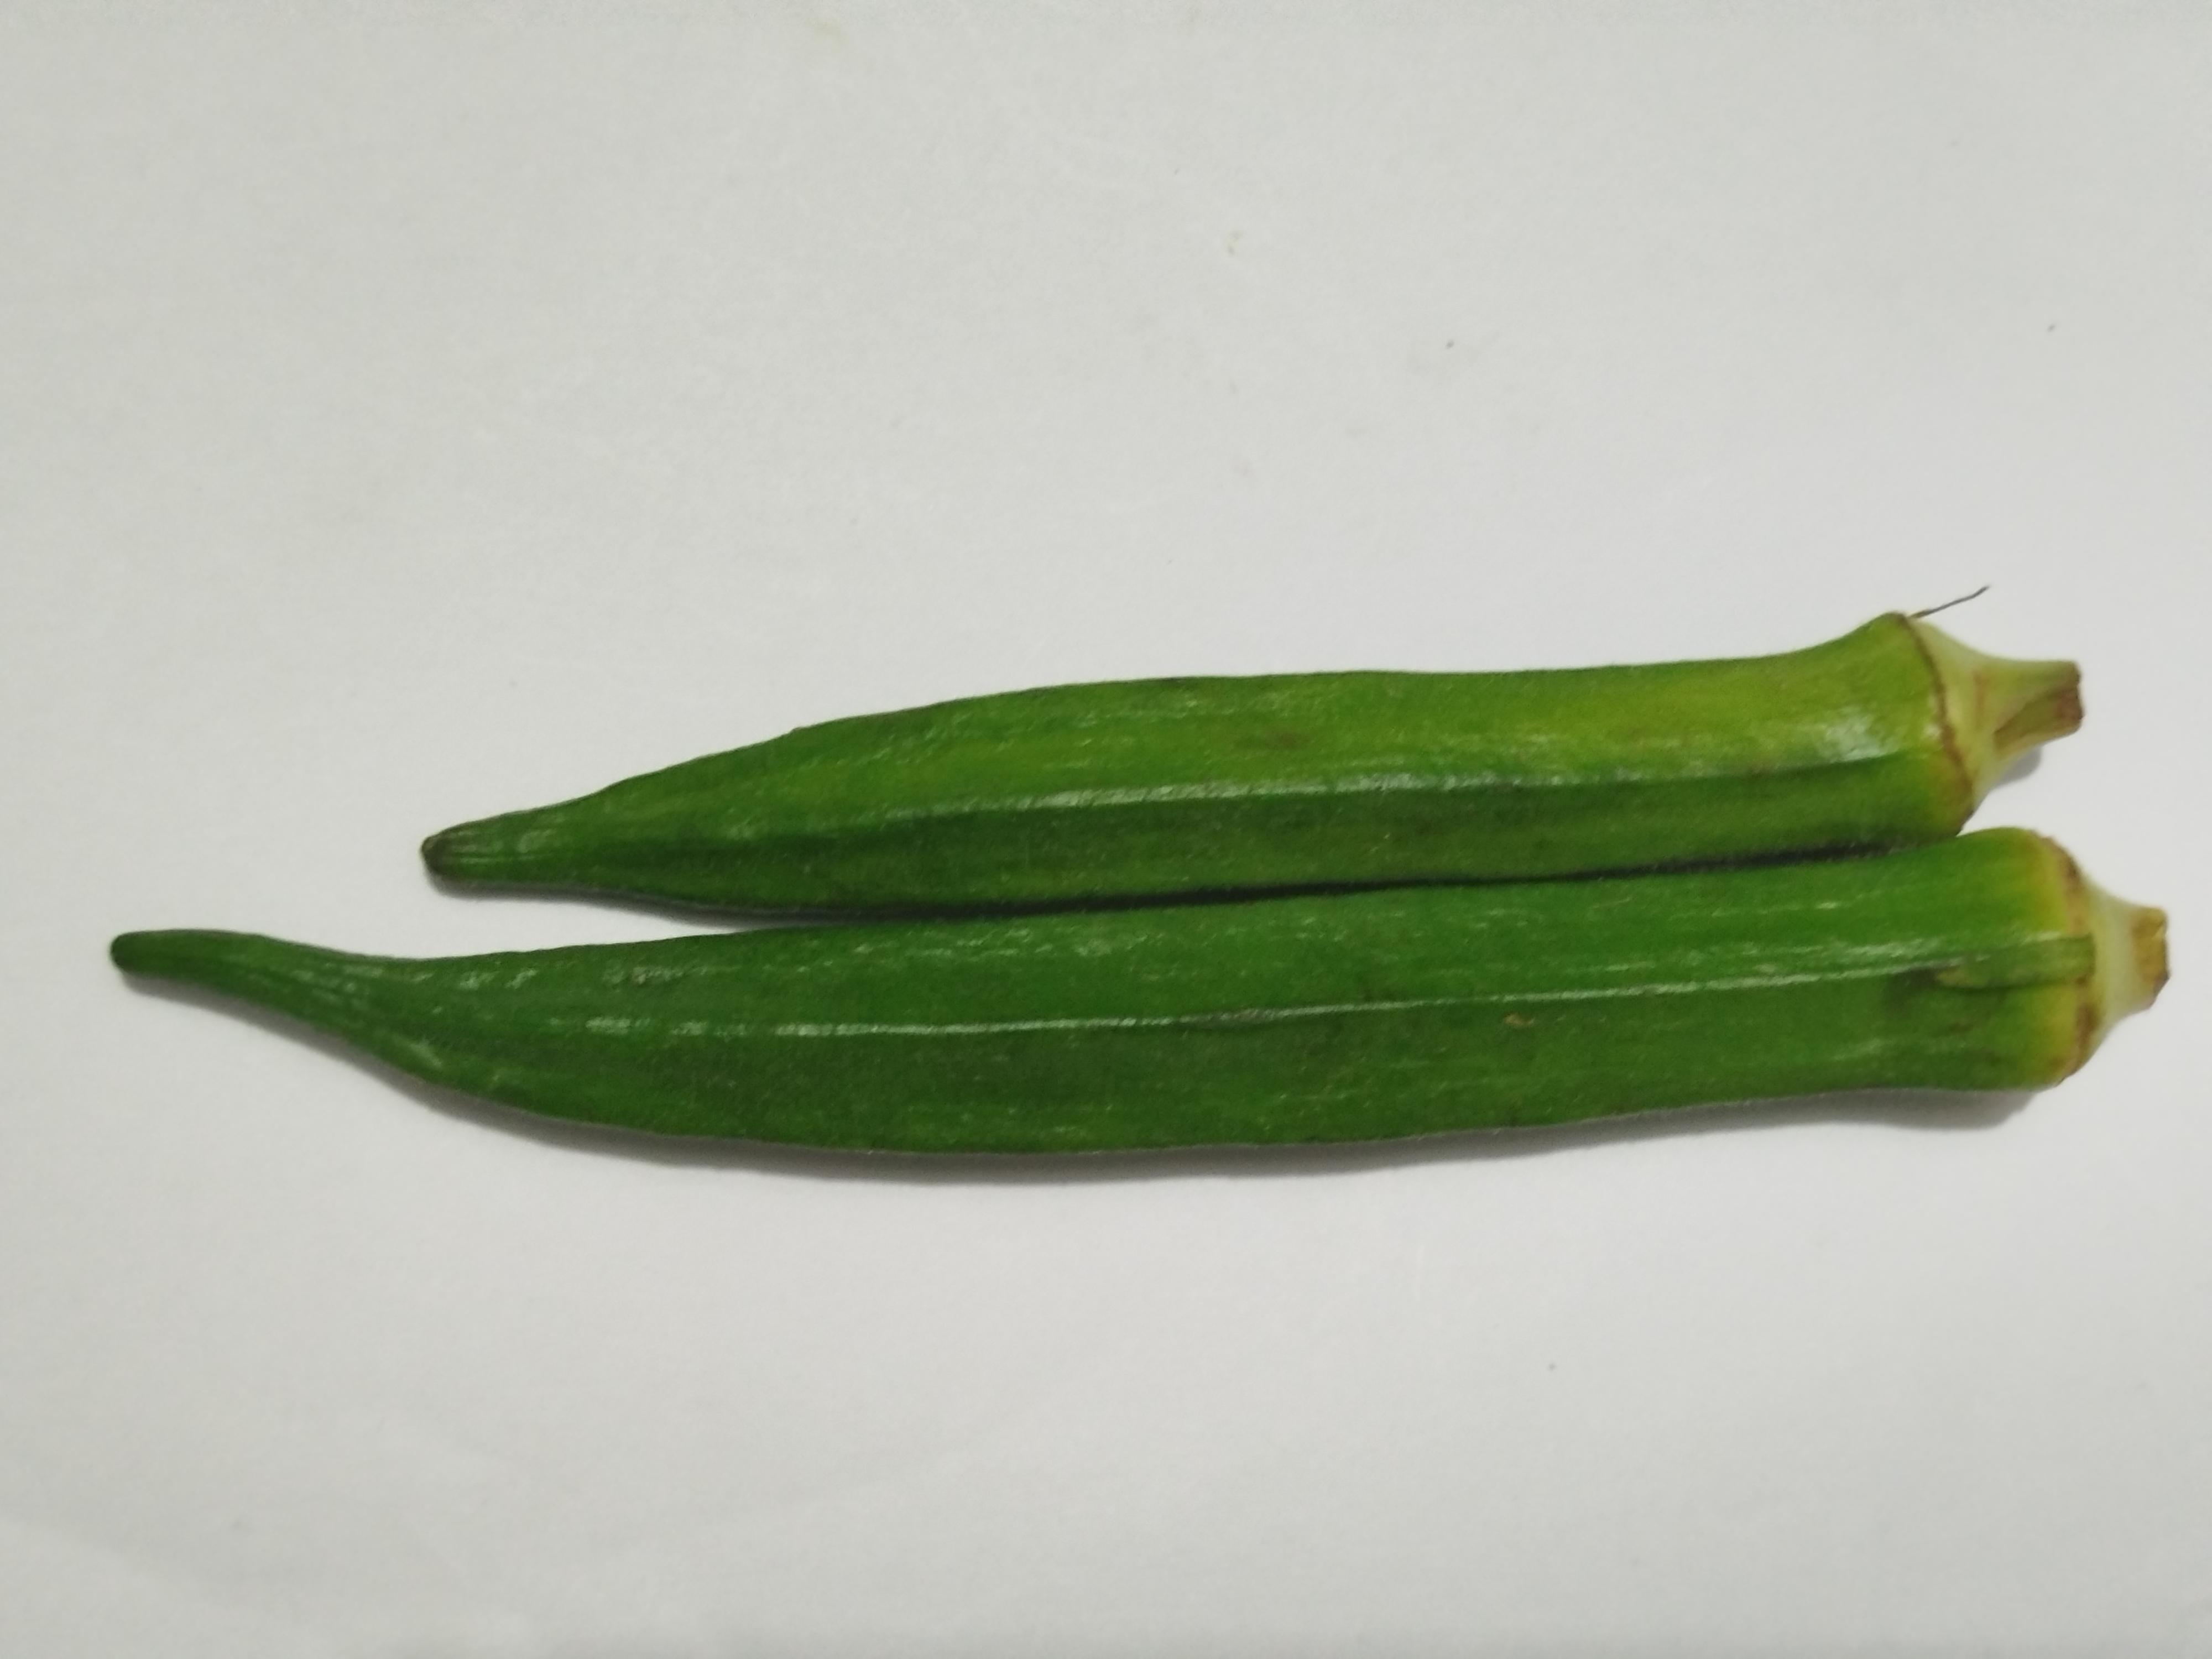
Label: Ladies finger